List of birds of Afghanistan

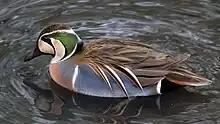

Anatidae includes the ducks and most duck-like waterfowl, such as geese and swans. These birds are adapted to an aquatic existence with webbed feet, flattened bills, and feathers that are excellent at shedding water due to an oily coating.